Falling Spring, Virginia

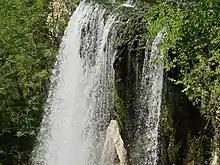
Falling Spring

Falling Spring is an unincorporated community in Alleghany County, Virginia, United States. The name also applies to Falling Spring Falls, a cascade of water nestled in the Alleghany Highlands. The property of the falls and surrounding acreage was granted in 1780 to Thomas Massie by Thomas Jefferson, then governor of Virginia. Jefferson makes explicit reference to the cascade in his Notes on the State of Virginia in the following terms: "The only remarkable cascade in this country is that of the Falling Springs in Augusta (...) it falls over 200 feet into the valley below.